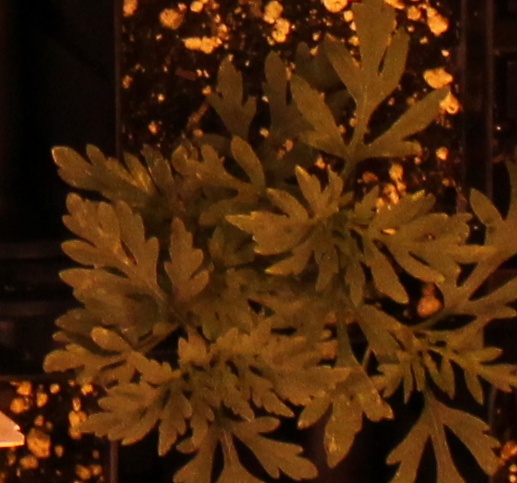
Label: Ragweed